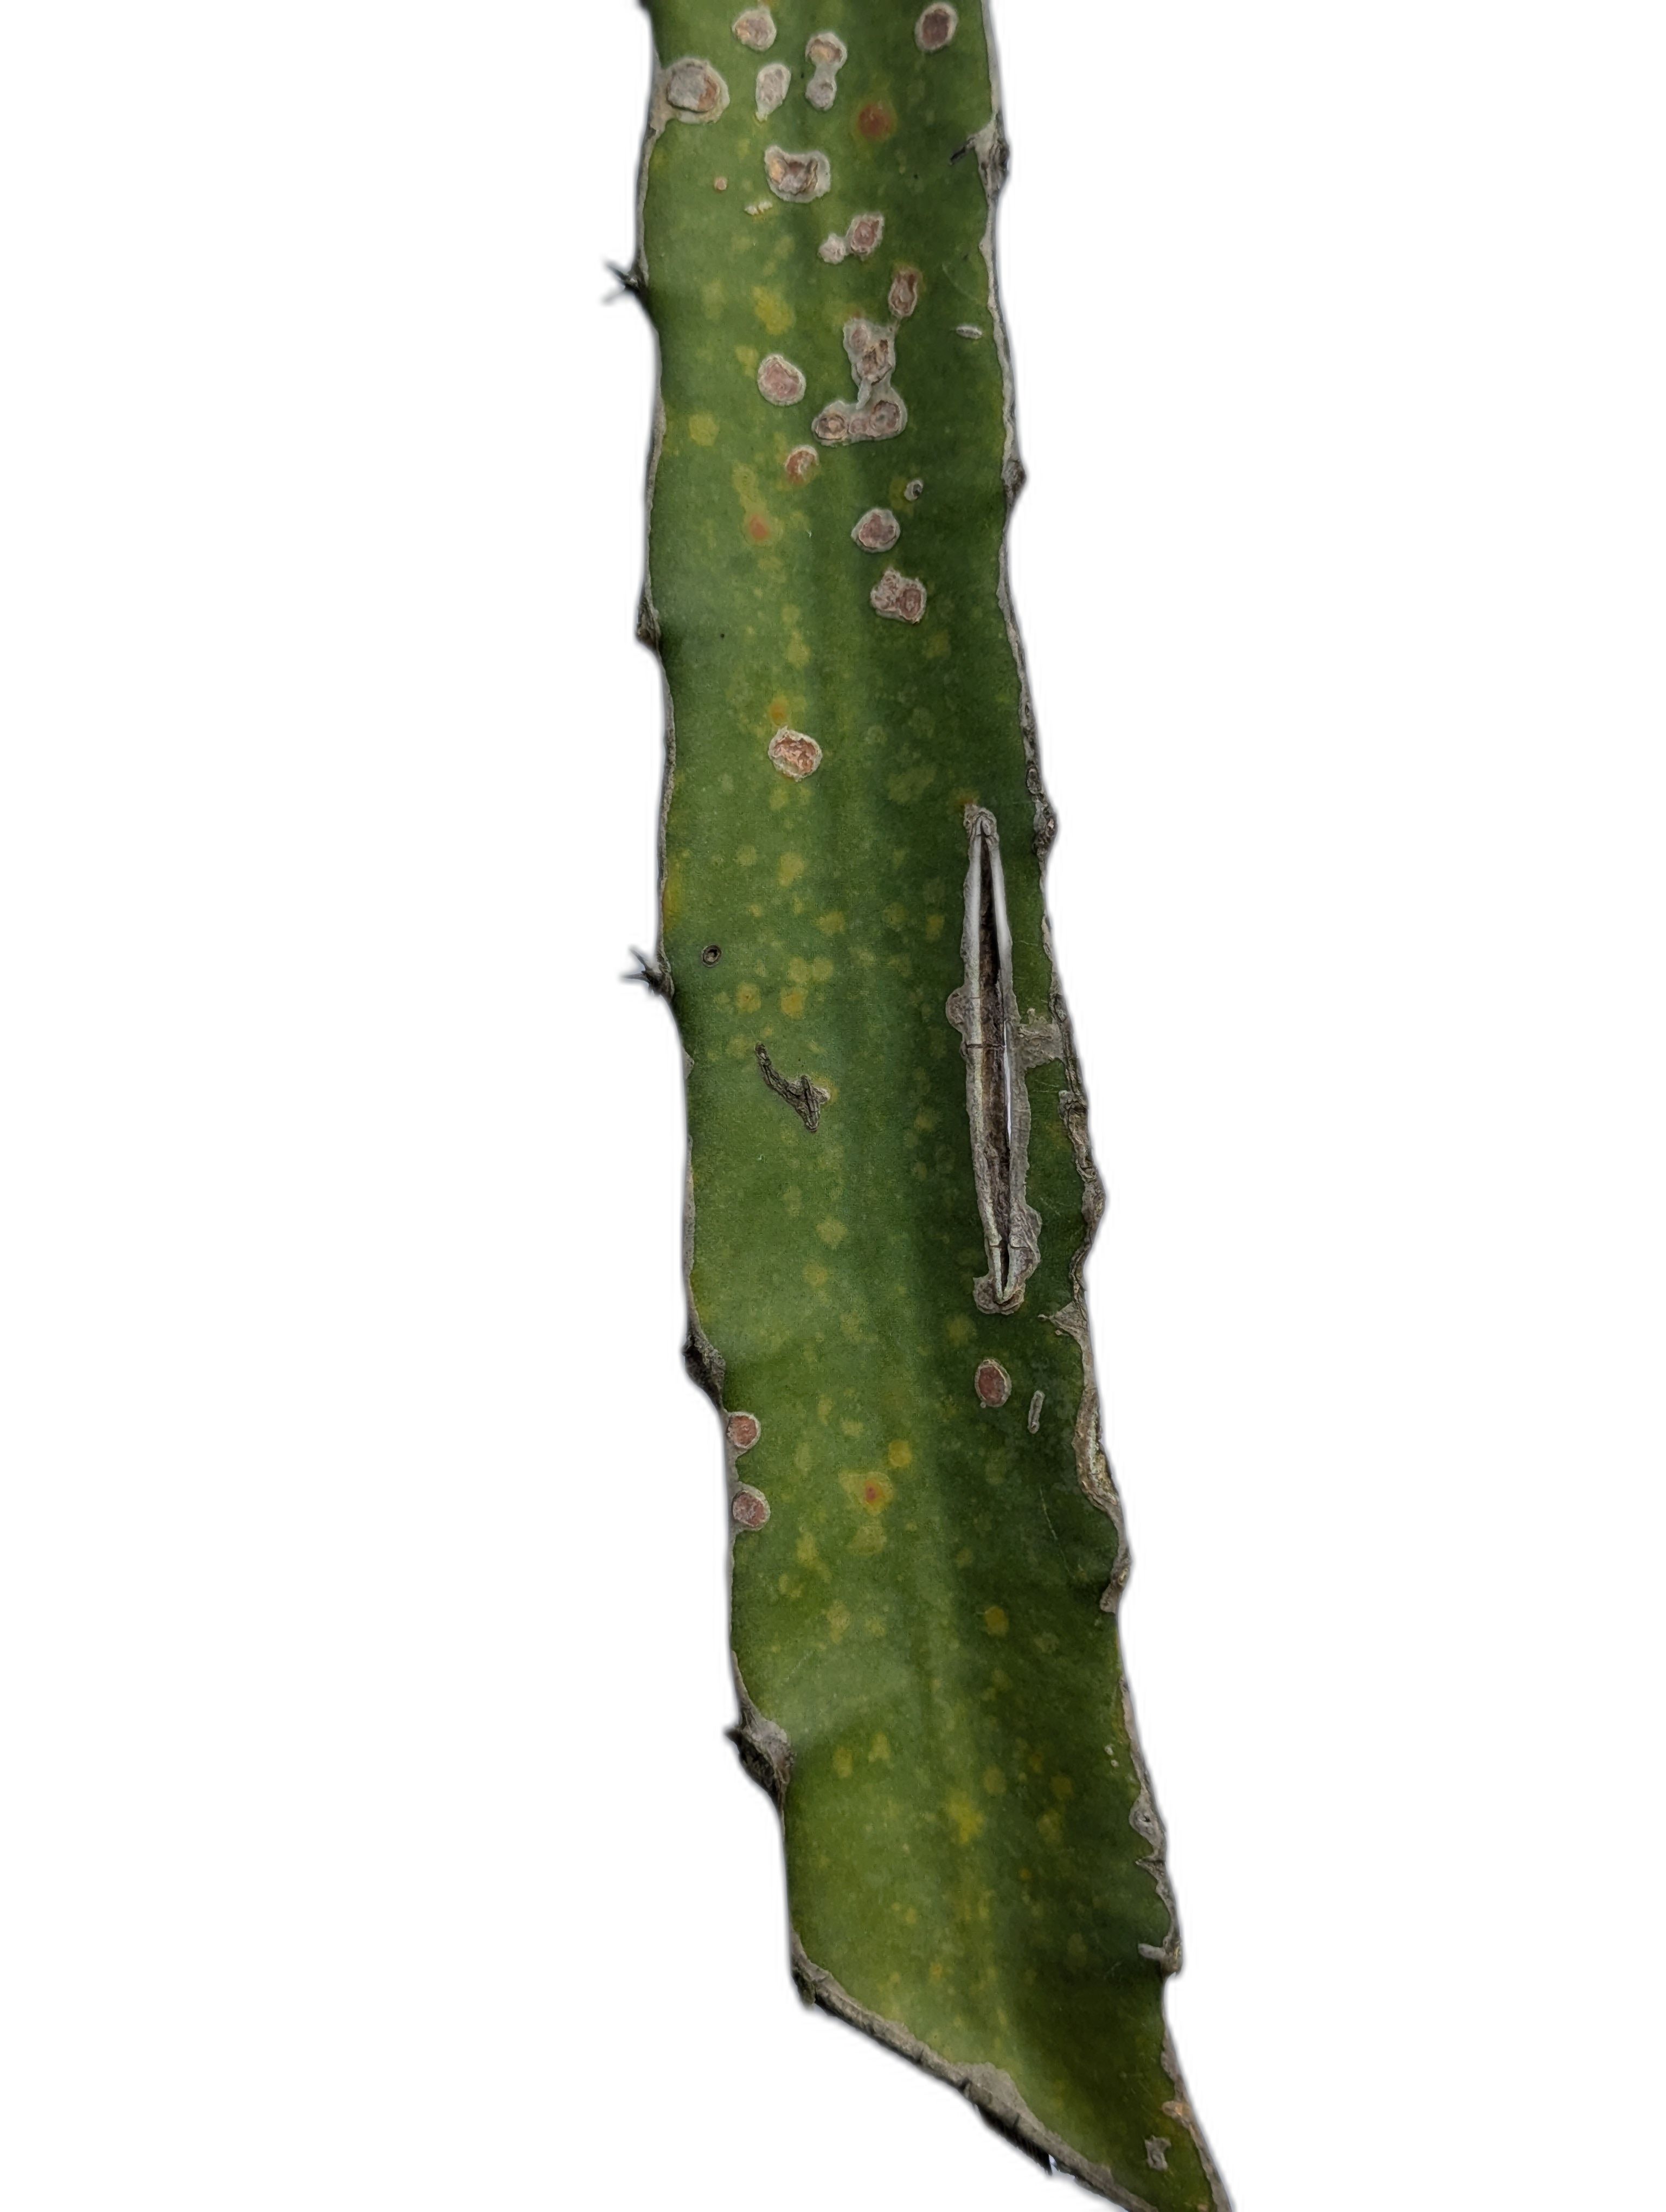
Label: Bad leaf